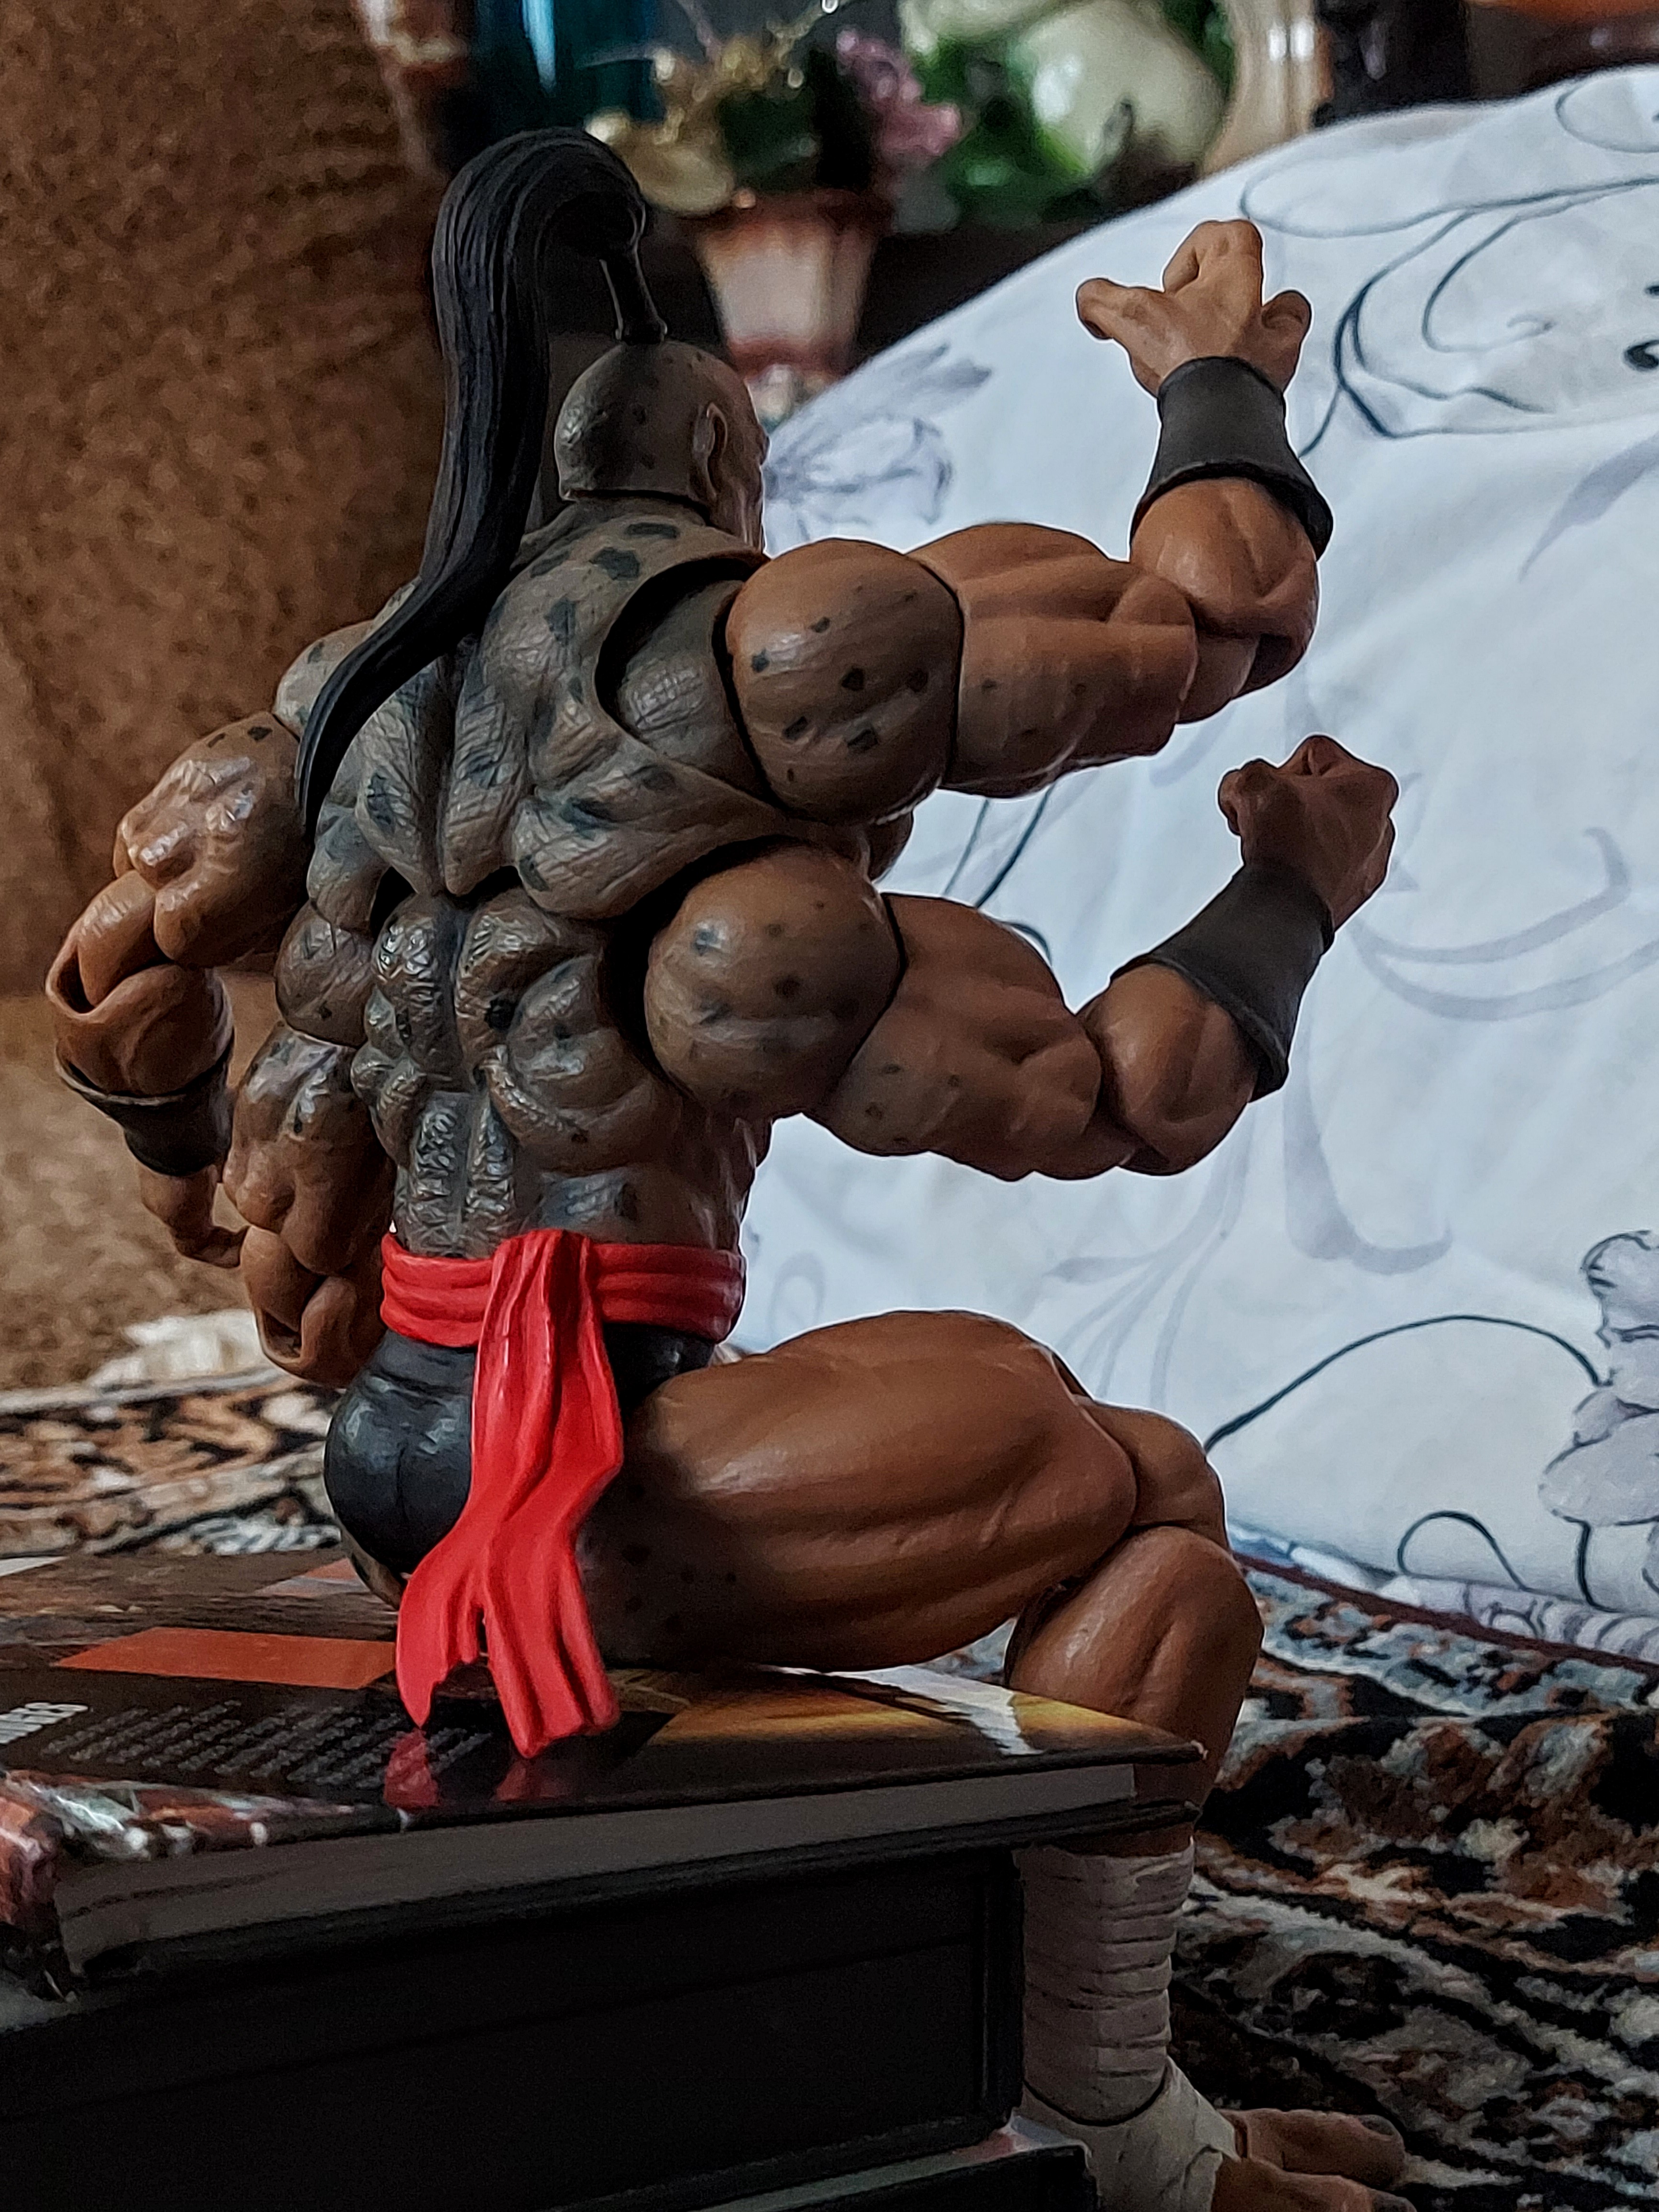
Shokan, storm, collectibles, warrior, fighter, action, figure, hand, arm, muscle, human, gesture, sculpture, art, Barechested, happy, chest, statue, event, fictional character, illustration, tradition, metal, leisure, fiction, performance, flesh, performance art, action figure, visual arts, mythology, fun, sitting, monument, performing arts, adventure, recreation, animation, competition event, bronze sculpture, bronze, street performance, tribe